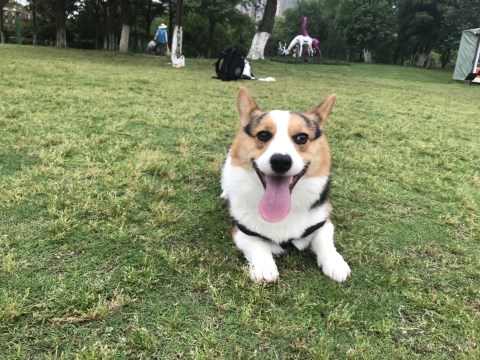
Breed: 2909-n000116-Cardigan